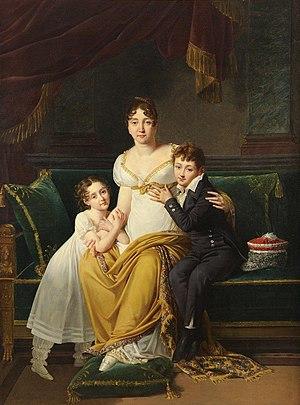
La maréchale Soult, duchesse de Dalmatie, avec ses deux enfants, Napoléon-Hector et Josephine-Louise
Napoléon-Hector Soult, duc de Dalmatie, est un militaire, diplomate et homme politique français.
Jean-de-Dieu Soult, duc de Dalmatie, né le 29 mars 1769 à Saint-Amans-la-Bastide, aujourd'hui Saint-Amans-Soult, où il est mort le 26 novembre 1851, est un militaire et homme d'État français.